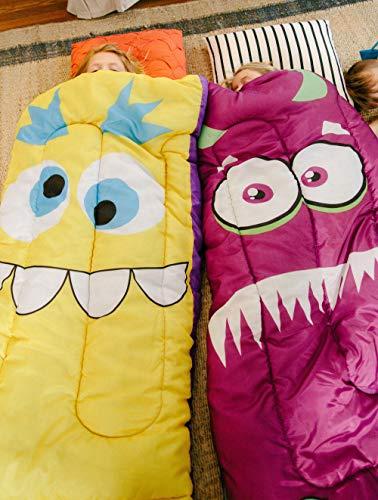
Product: Pacific Play Tents 20305 Izzy The Friendly Monster Sleeping Bag - 58" x 28"
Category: Toys & Games | Sports & Outdoor Play | Play Tents & Tunnels
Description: Cute, fun, friendly monster graphics, Size: 58" x 28" wide.
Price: $23.00
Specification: ProductDimensions:58x28x2inches|ItemWeight:2.4pounds|ShippingWeight:3.7pounds(Viewshippingratesandpolicies)|ASIN:B07KBQBX95|Itemmodelnumber:20305|Manufacturerrecommendedage:24months-8years